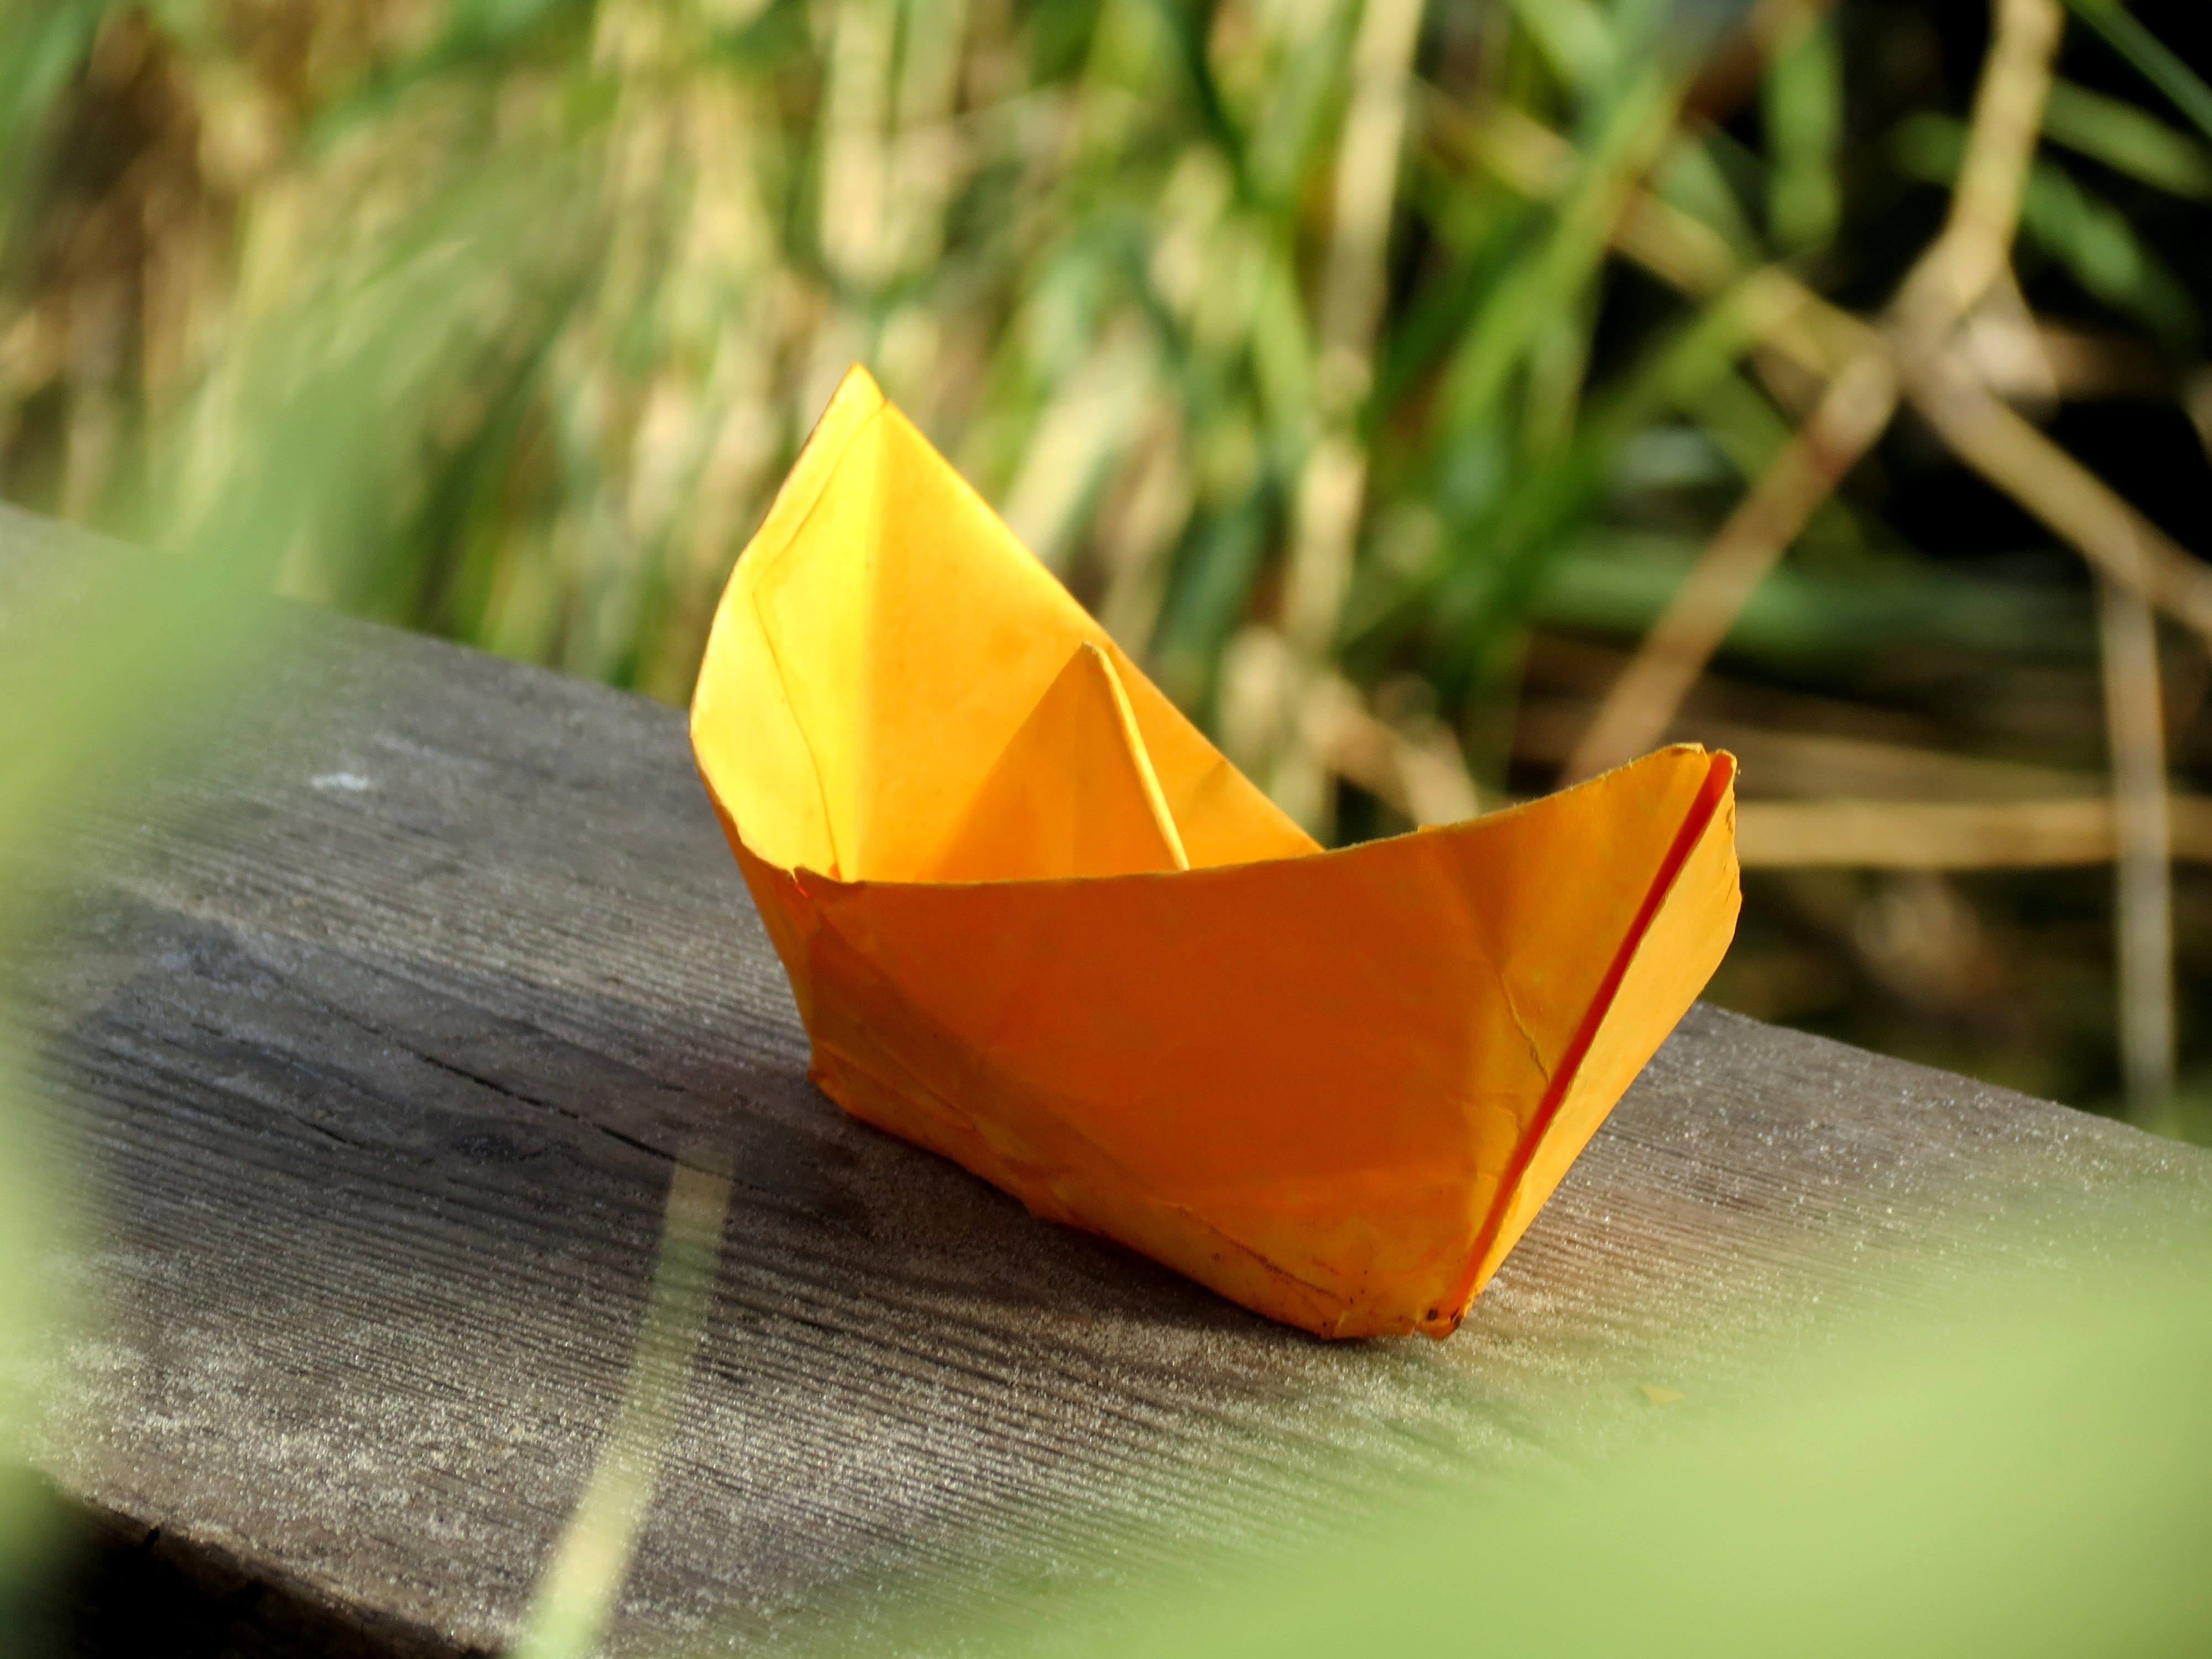
grass, plant, leaf, flower, petal, green, yellow, flora, close up, art, macro photography, flowering plant, land plant